Umpire (Australian rules football)

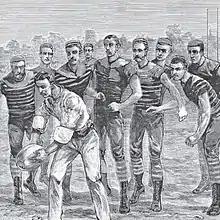
An umpire dressed in all white prepares a boundary throw-in, 1882. Two years earlier, George Coulthard, standing in middle of the group of players, became the first person to umpire a match in an all-white uniform.

Traditionally, Australian rules football umpires of all disciplines wore all-white uniforms. Goal umpires wore a more formal attire of white jacket (usually an overcoat), white hat, tie, and black slacks, as they were not required to actively run.